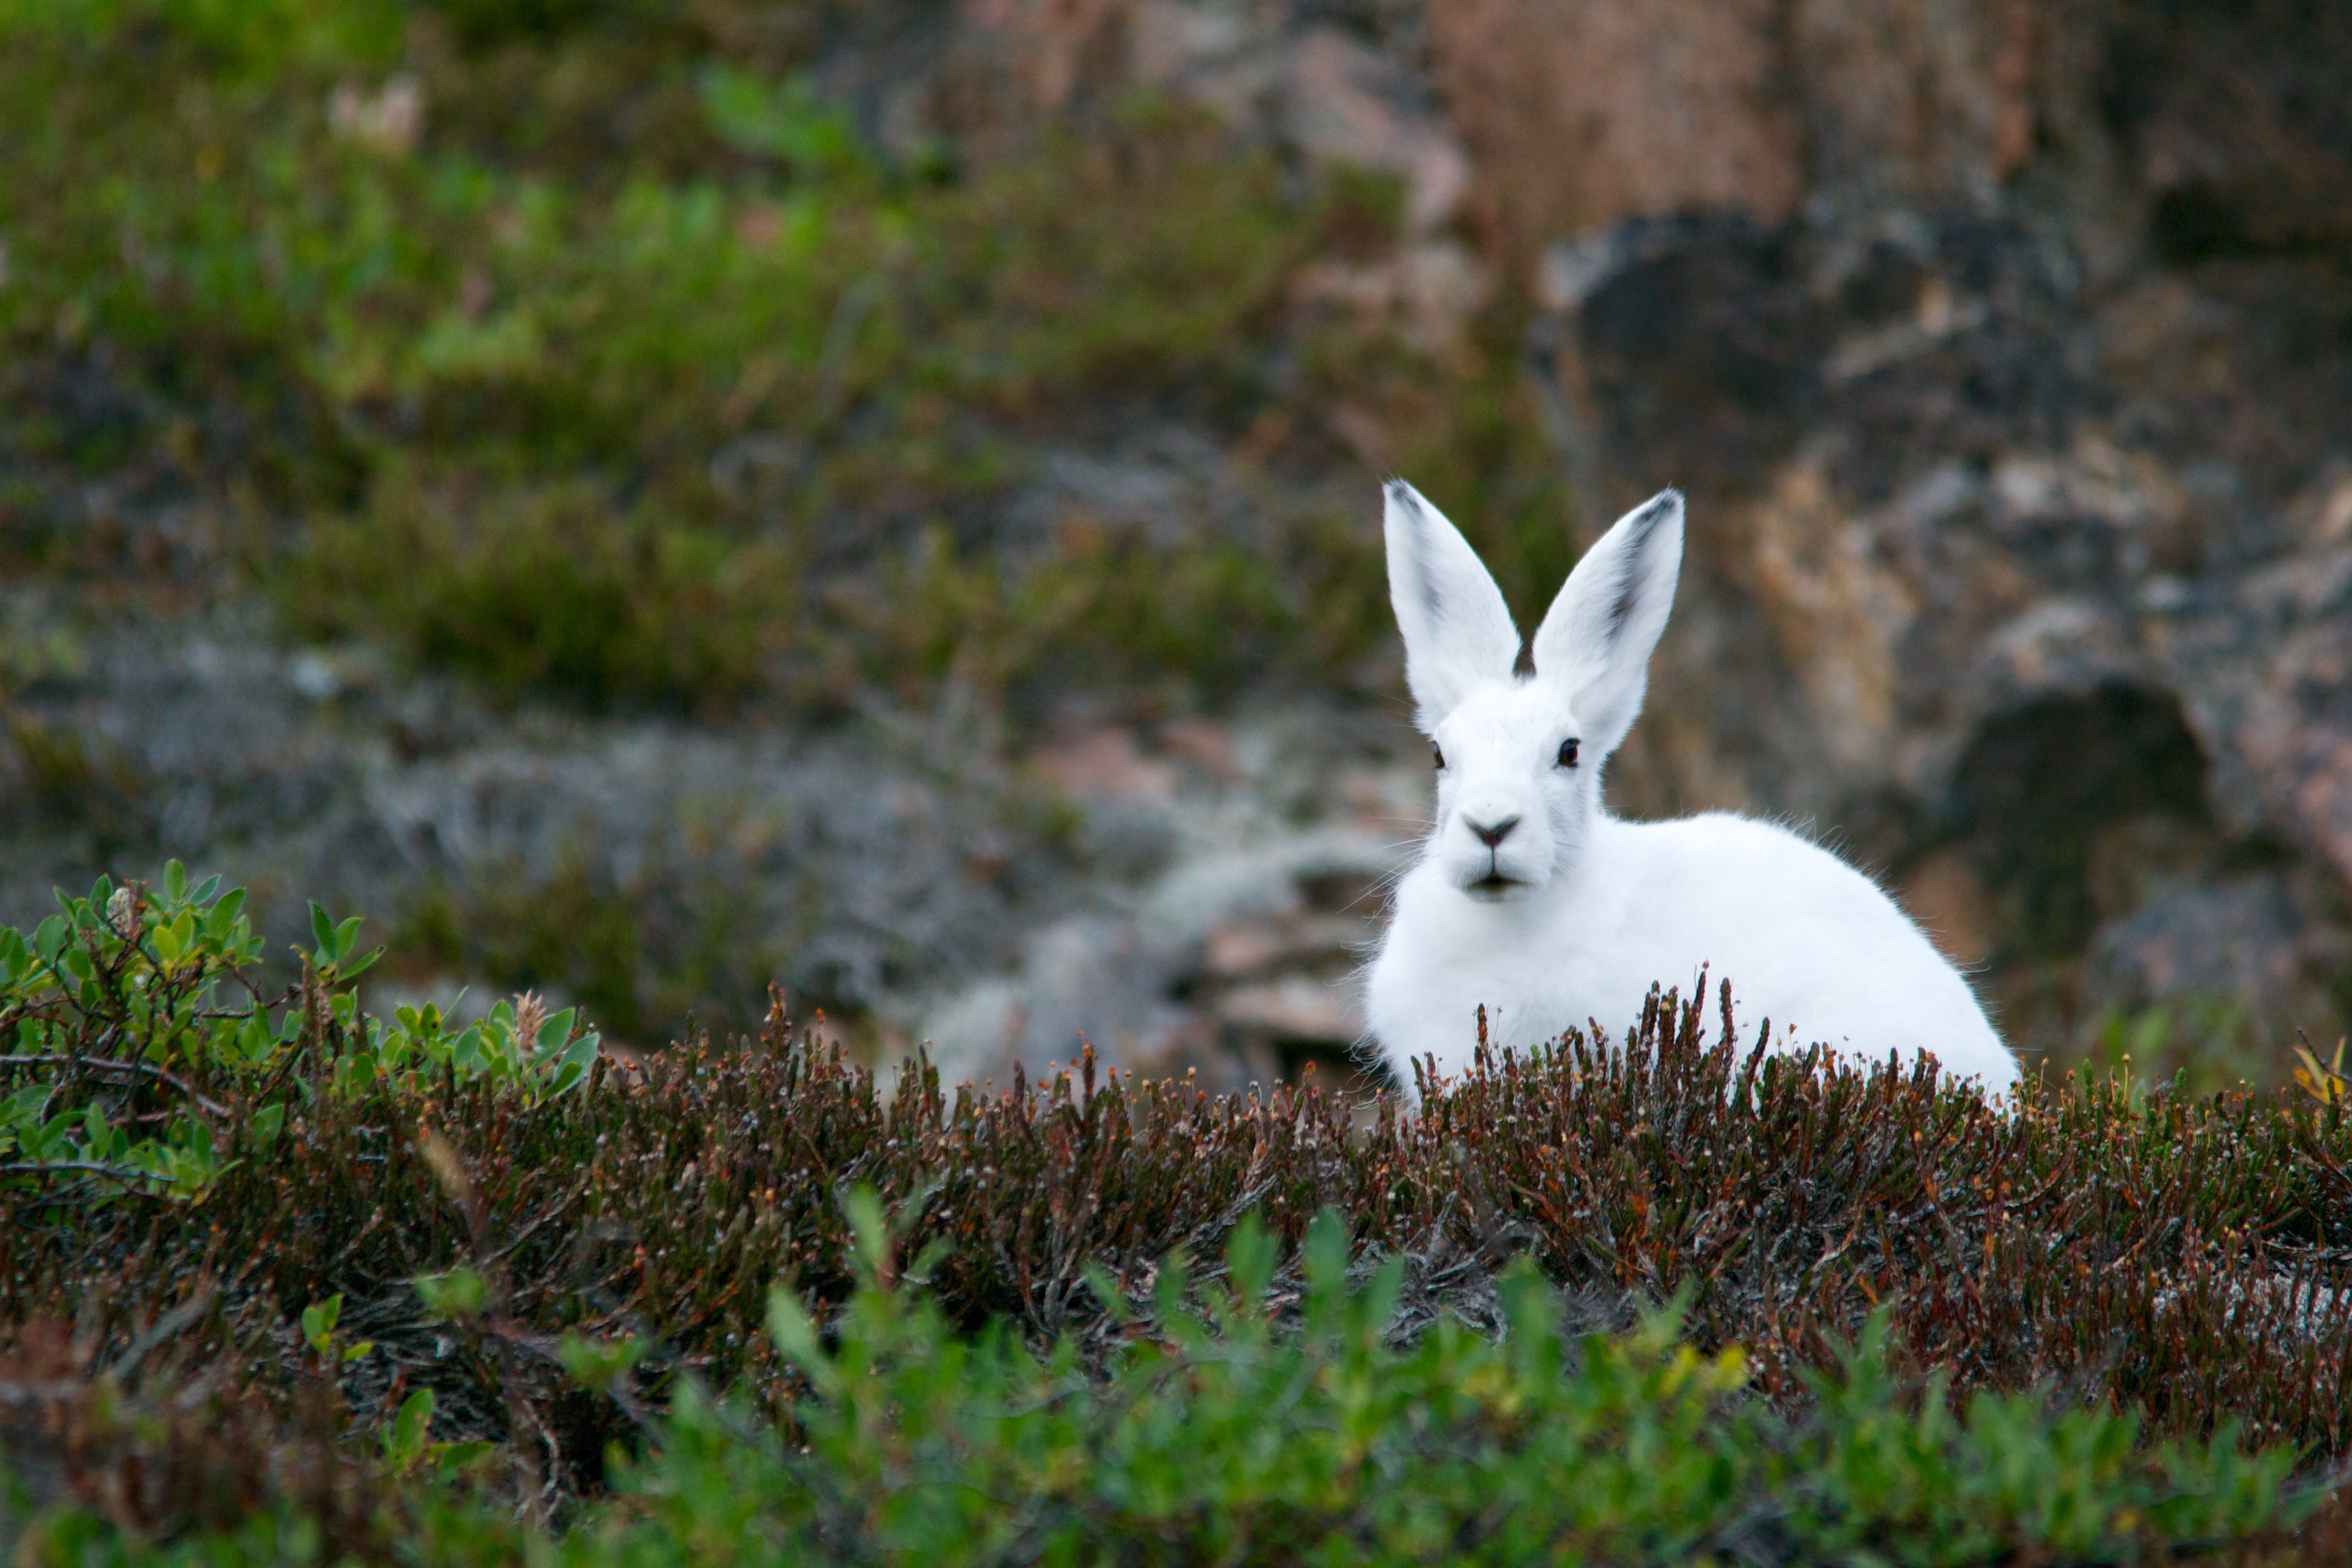
nature, grass, meadow, animal, cute, wildlife, mammal, fauna, rabbit, hare, vertebrate, domestic rabbit, rabits and hares, frield